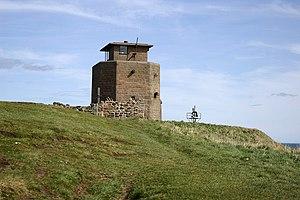
Le phare de Guile Point East est un phare situé sur l'île de Lindisfarne, au bord de la côte du comté du Northumberland en Angleterre. Cet obélisque de pierre et doublé par un autre du nom de Guide Point West. Une tour métallique portant aussi un feu, du nom de Heugh Hill, complète le dispositif.